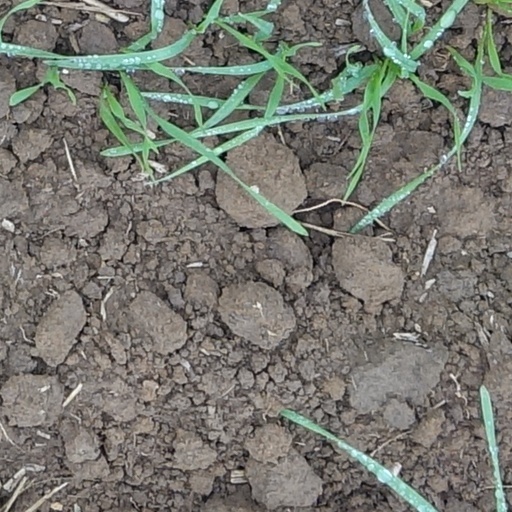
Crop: wheat